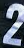
Number: 2